Milestone

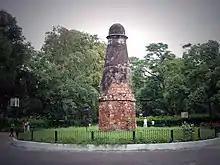
Kos Minar (Mughal Milestone), Delhi Zoo, New Delhi, India

In Europe, the distance measured typically starts at specified point within a city or town, as many roads were named for the towns at either end. For example, in London, United Kingdom, a plaque near the Eleanor cross at Charing Cross is the reference point from which distances from London to other towns and cities are measured. In the UK, milestones are especially associated with former turnpike roads.